Balfour Mews

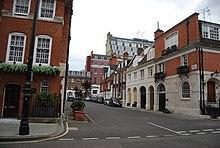
Balfour Mews

Balfour Mews is a mews in Mayfair, London, England. It runs from Aldford Street to South Street.